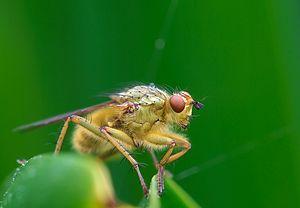
Scatophaga stercoraria, mouche du fumier Nikon case D80 optical Sigma 150mm F2,8 Macro
La macrophotographie est le terme usuel désignant la photomacrographie, souvent abrégé en macrophoto ou macro. Il correspond à l'ensemble des techniques photographiques -ainsi qu'à l'activité photographique associée- permettant de photographier des sujets de petite taille entre les rapports de grandissement γ=1 et γ=10. Son domaine se situe donc au-delà de celui de la proxiphotographie, mais en deçà de celui de la photomicrographie. Il existe deux acceptions de ce terme, liées à l’ambiguïté que représente la notion d'image sous-jacente à celle de grandissement.
La scatophage du fumier, populairement surnommée « mouche à merde », appartient à l'ordre des diptères, et à la famille des Sarcophagidae. C'est la mouche velue que l'on voit se poser sur les bouses de vache dans les pâtures. Elle mesure de 5 à 12 millimètres et possède des poils dorés ou verdâtres. On la trouve en Europe, Asie et Amérique du Nord.
Le Site de Grand Intérêt Biologique des Viviers, plus connu sous le nom de Terril des Viviers est un ancien site de charbonnage s'étendant à l'est de Gilly, section de la ville de Charleroi.
La bouse est l'excrément des mammifères ruminants, comme les bœufs et les bisons. Mini-écosystème dans l'écosystème prairial, elle constitue une manne pour les espèces coprophages qui détournent les éléments chimiques des excréments de leur destinée normale, la minéralisation, pour les réintroduire à différents niveaux de la chaîne trophique des consommateurs d'ordres successifs. Le devenir de la bouse est ensuite liée à la nature des organismes recycleurs et décomposeurs de l'écosystème. Il existe environ 70 familles de coléoptères coprophages en Europe du Nord, chacune composée de nombreuses espèces. Certains d'entre eux sont d'ailleurs nommés bousiers par référence à leur ressource alimentaire. Le célèbre scarabée sacré de l'Égypte des pharaons est un bousier.